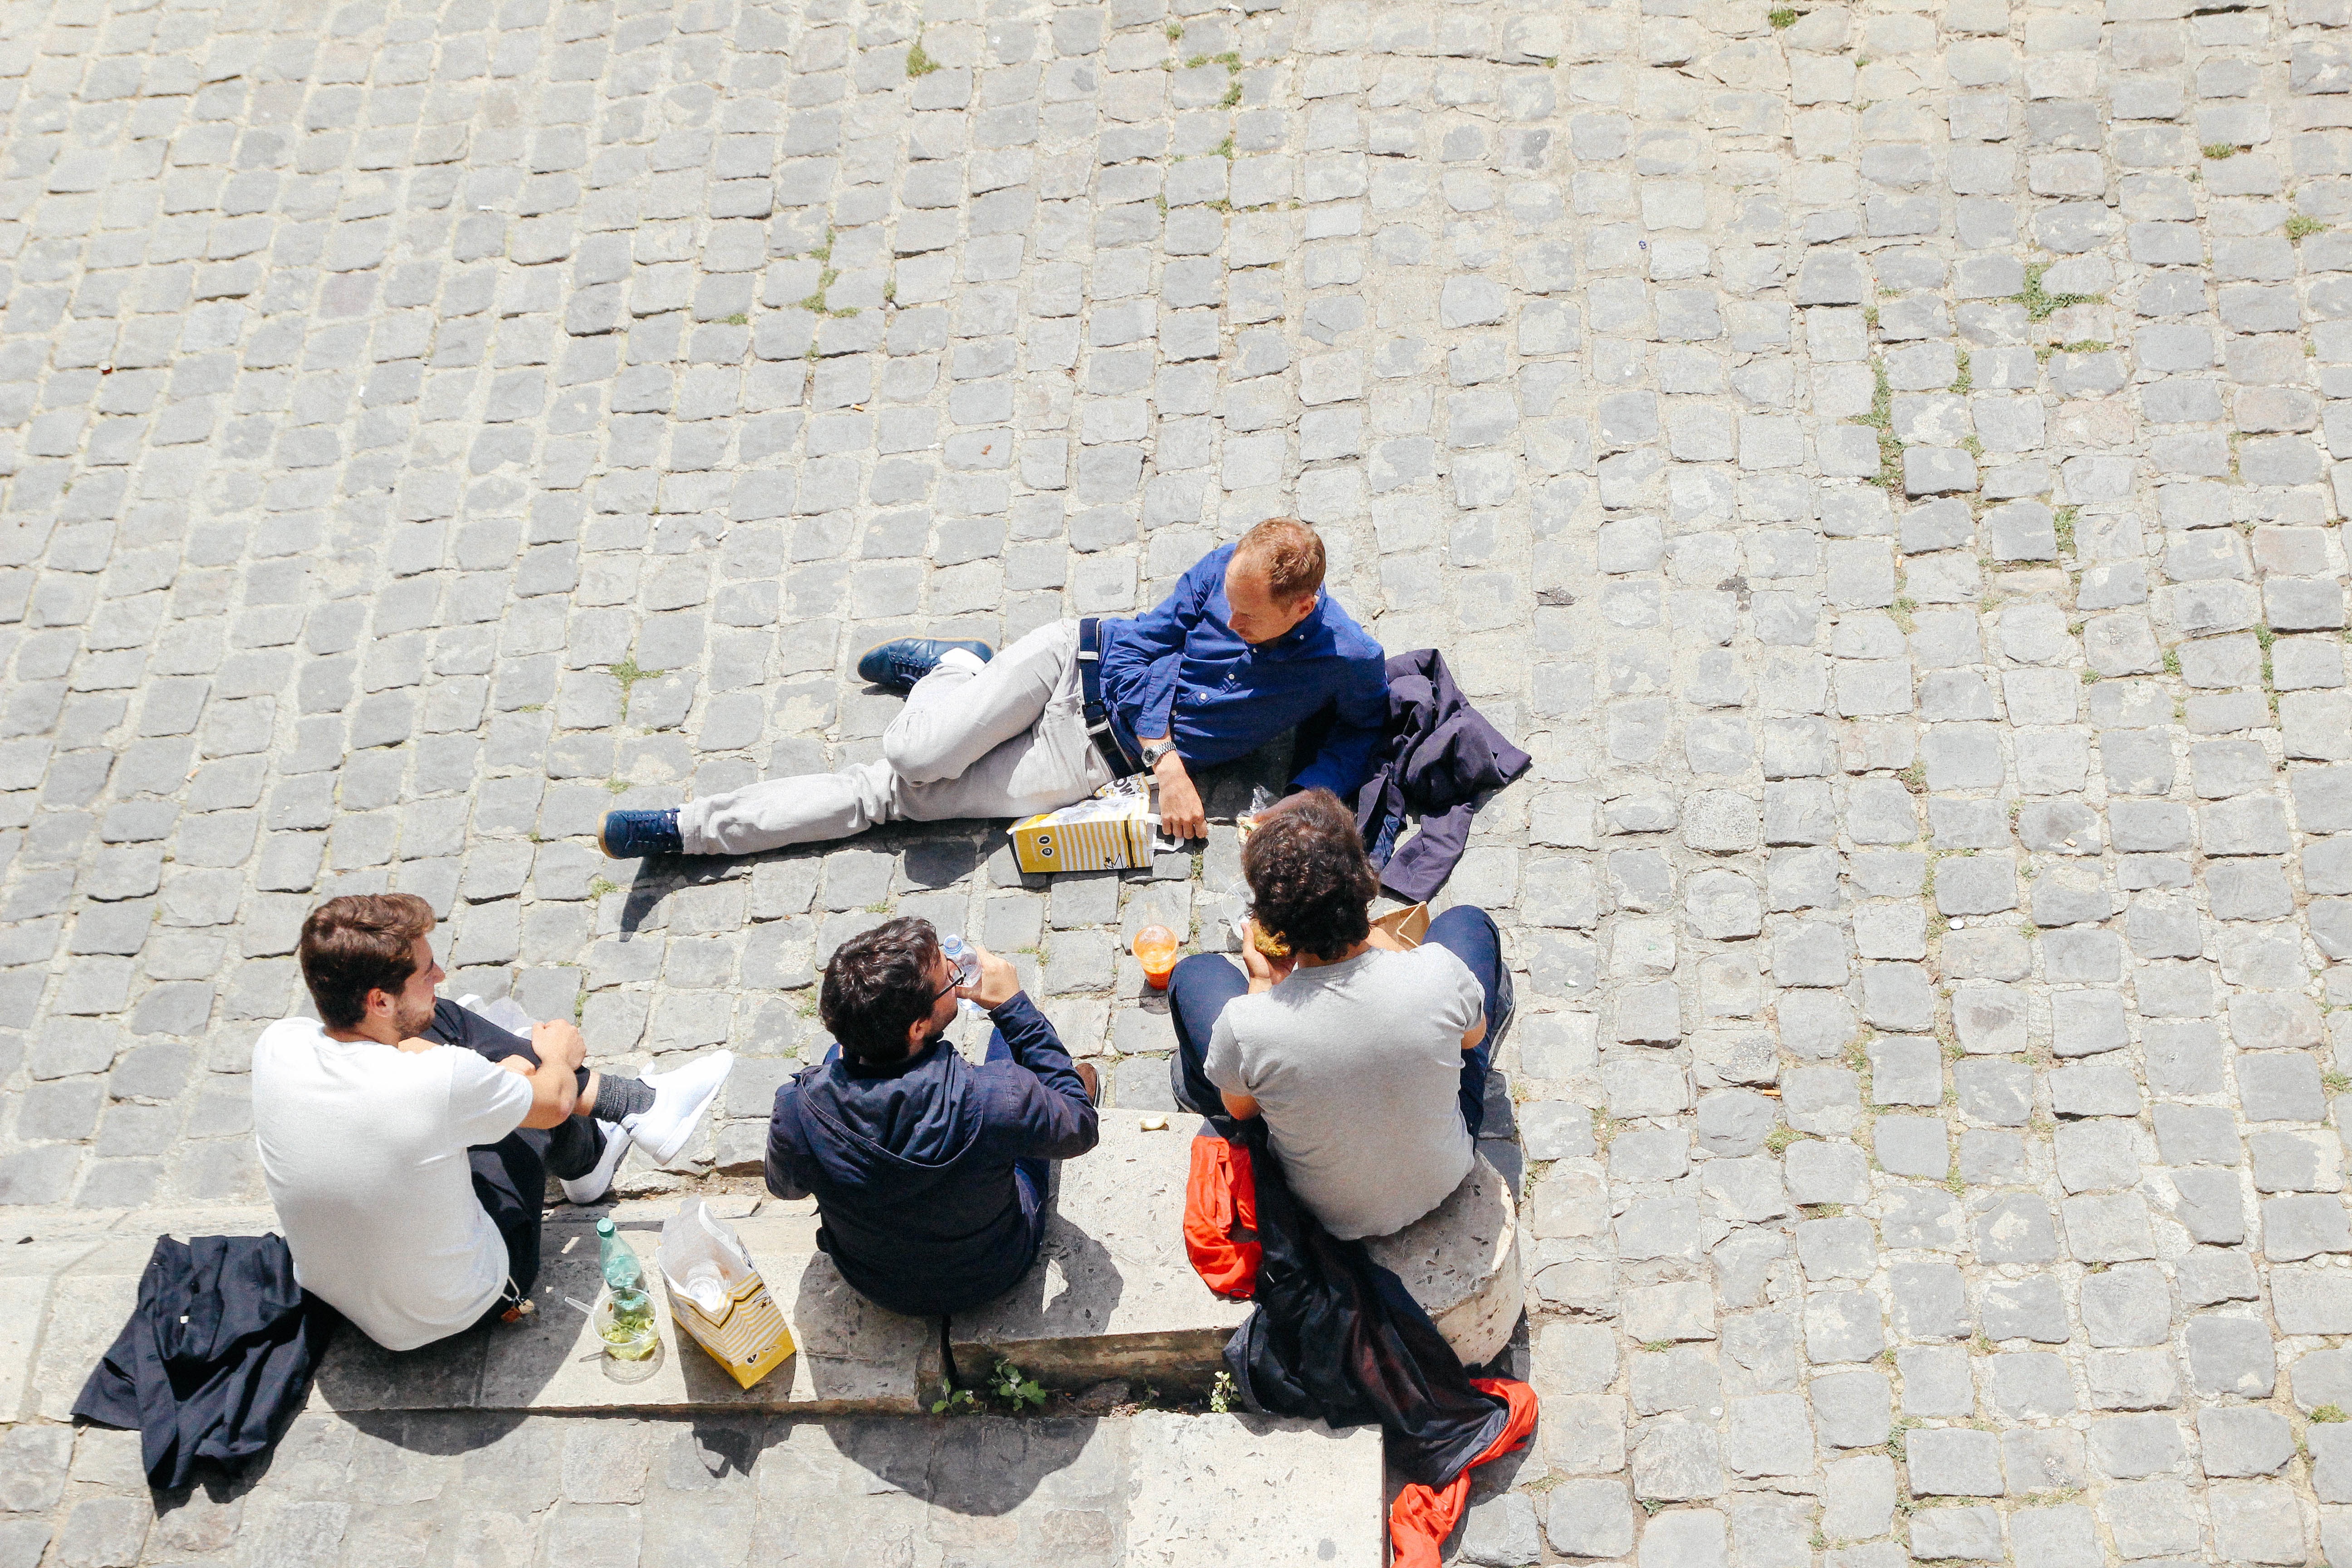
people, child